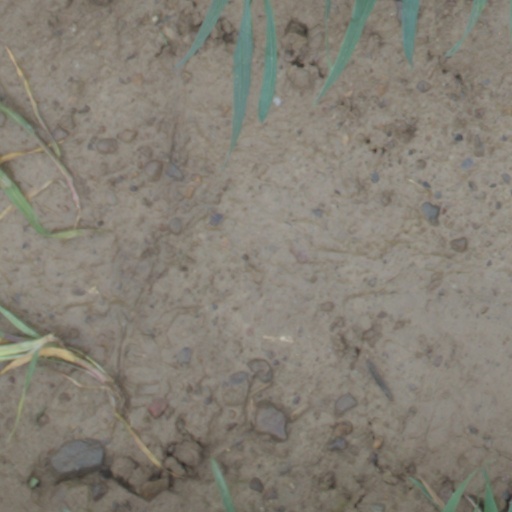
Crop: wheat